National Gallery of Canada

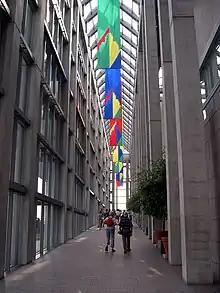
The building lobby's ramp towards the Great Hall

The building's northern, eastern, and western exterior facade is made up of pink-granite walls, or glass-windows. The southern exterior facade features an elongated glass wall, supported by concrete pylons grouped in fours. The profile of the southern facade was designed to mimic a cathedral, with the concrete pylons being used similarly to the flying buttresses found on Gothic cathedrals. The eastern portion of the building's southern facade transitions into a low-levelled crystalline glass cupola, which holds the museum's main entrance; and its western portion, which features a three-tiered glass cupola.